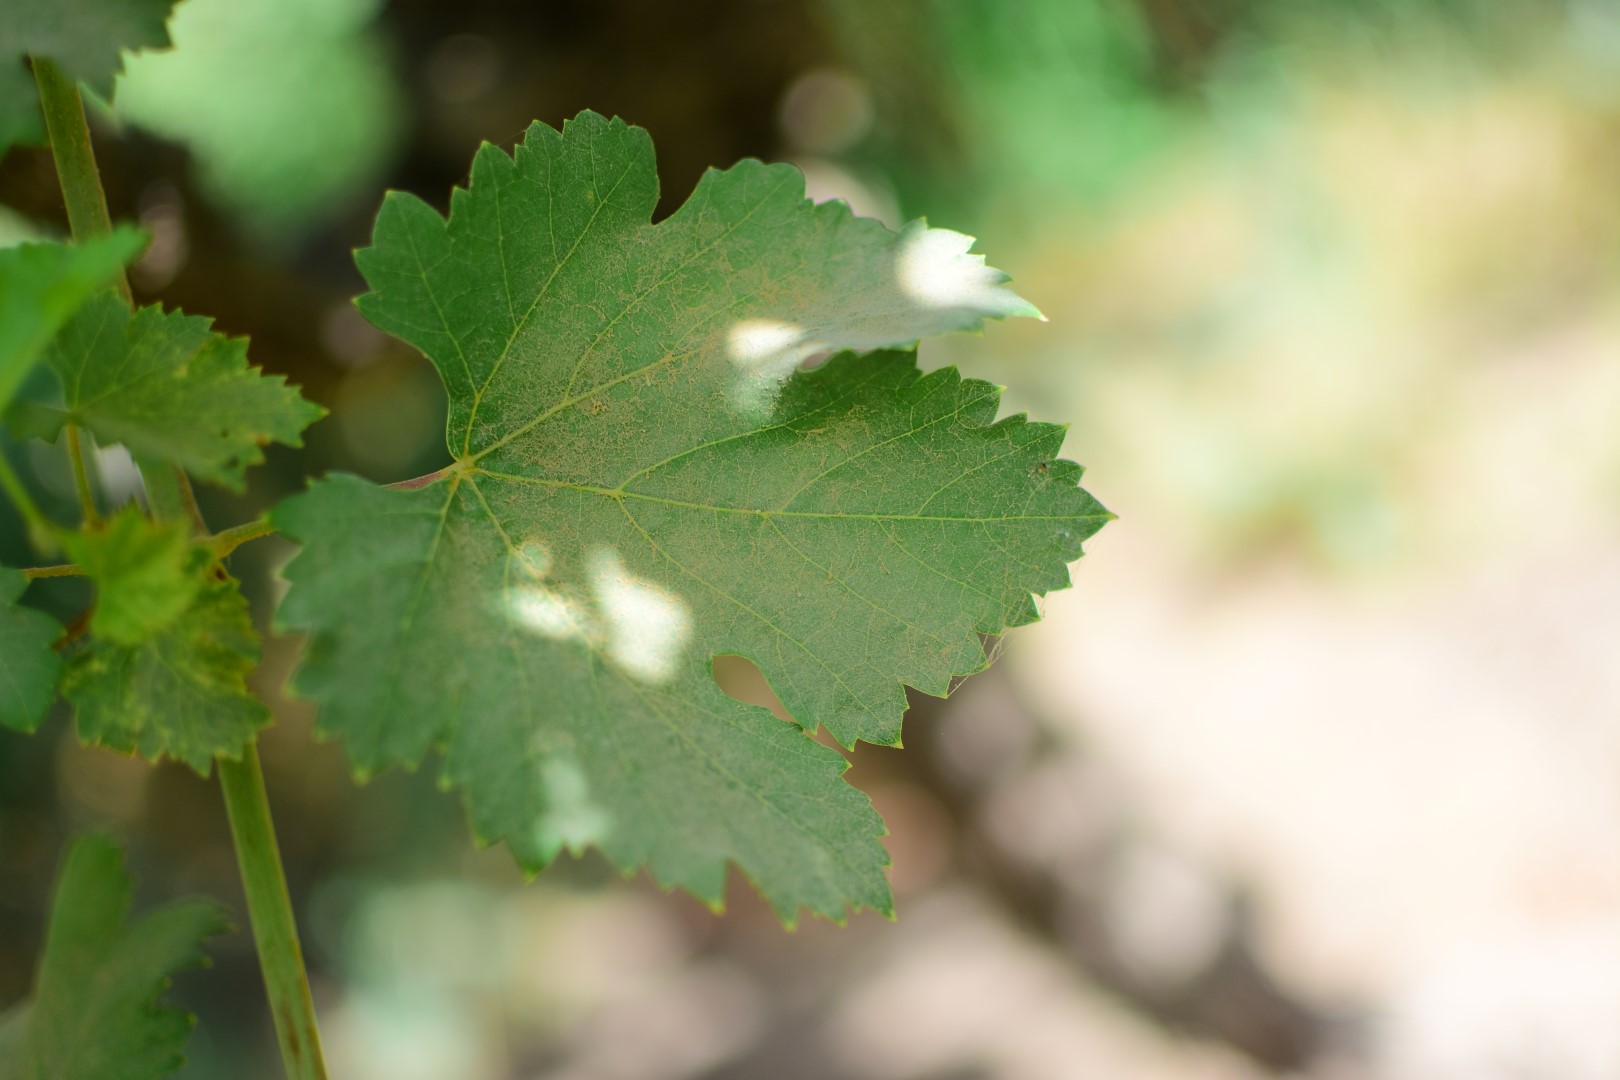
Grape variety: Shdah